Center for Faith and Life

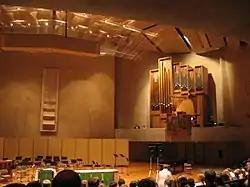
The Center for Faith and Life interior

The Center for Faith and Life is an auditorium located on the campus of Luther College in Decorah, Iowa, United States.